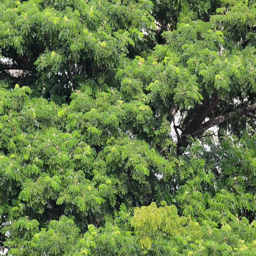
tree branches and leaves blowing in the wind